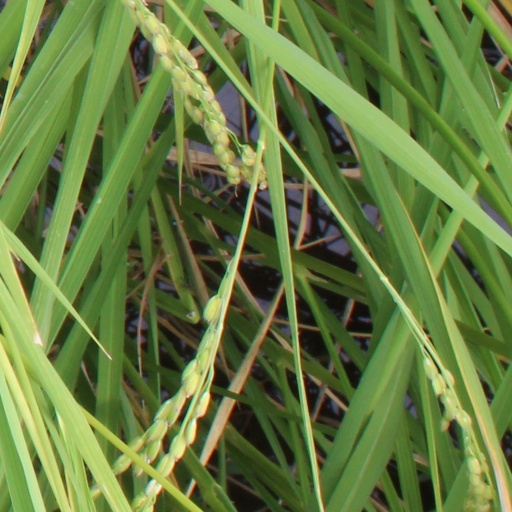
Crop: rice